Hohenzollern Castle

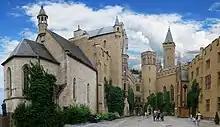
Palace, St Michael's chapel, and the courtyard

The palace itself, sitting upon the outline of the second castle, is an open-air museum arranged in a u-shape that ends with Protestant and Catholic chapels. Sitting on top of the old casemates are the three-story Gothic Revival buildings of Friedrich August Stüler's design, decorated with towers and pinnacles. The four towers of the palace are aligned to the bastions, with the Emperor's Tower to the Fuchsloch bastion, Bishop's Tower to the Spitz bastion, Markgraf Tower to the Scharfeck bastion, and Michael's Tower to the garden bastion. Attached to the main residential building, the Count's Hall, is the final tower, the Watch Tower, which functions both as a staircase to the library and as the flag pole whenever the Hohenzollern family is residing in the castle.